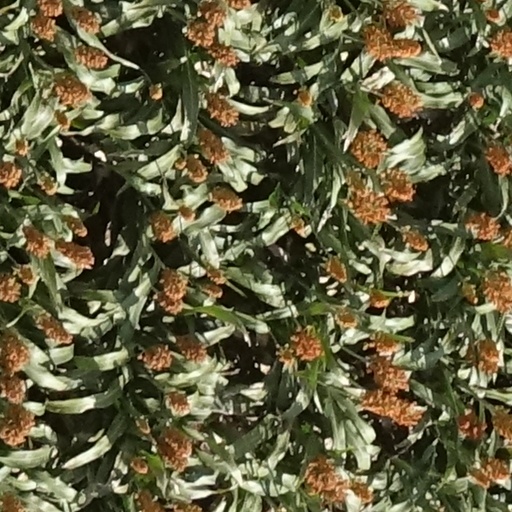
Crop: sorghum